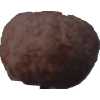
Label: orange_peeled